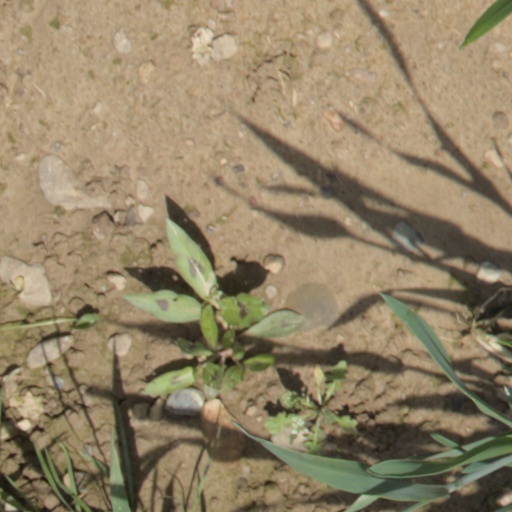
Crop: wheat